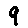
Label: 9